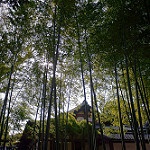
Label: forest